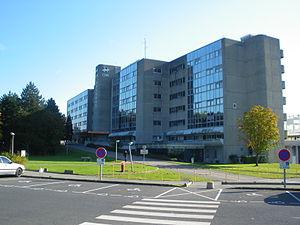
Vue latérale du centre hospitalier de Béthune, situé sur la commune de Beuvry.
Béthune est une commune française située dans le département du Pas-de-Calais en région Hauts-de-France.